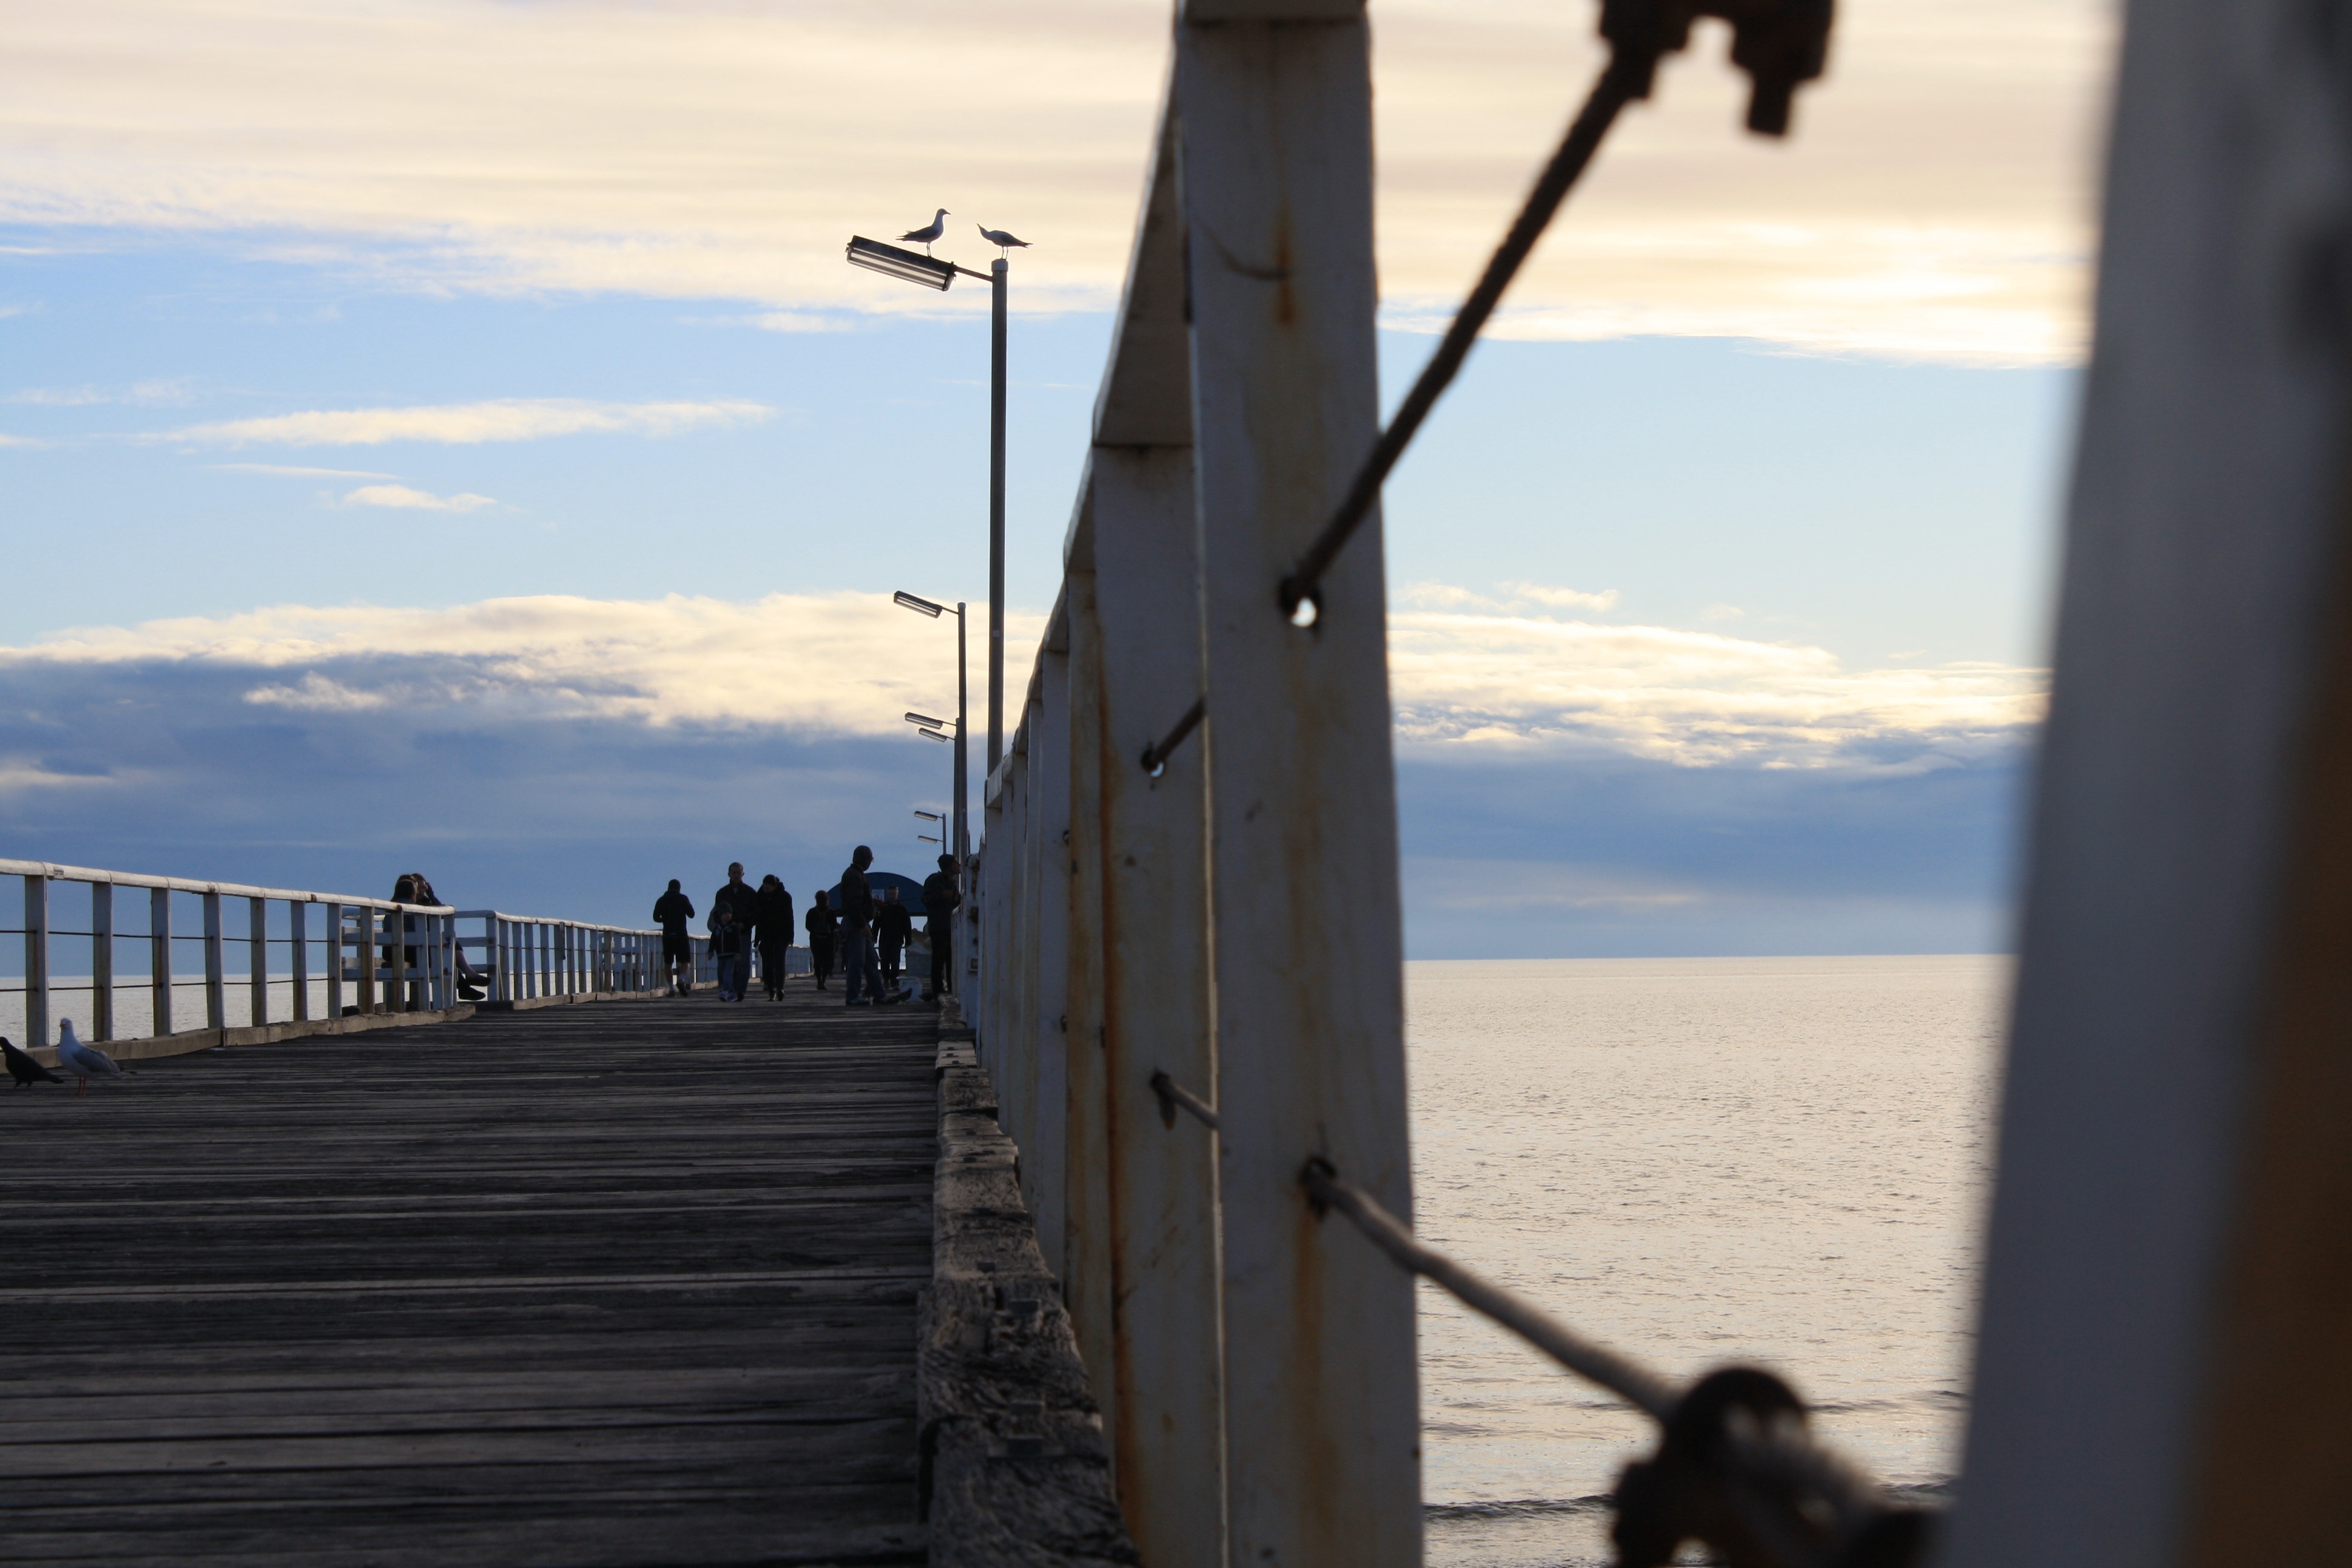
beach, sea, coast, ocean, sky, sunset, morning, vacation, evening, blue